Hardwick House, Suffolk

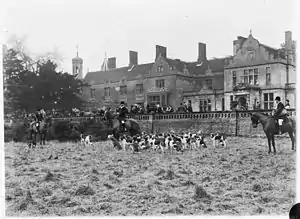
Foxhunt, Hardwick House, circa 1900

Hardwick House was a manor house near Bury St Edmunds, Suffolk, owned by Sir Robert Drury, Speaker of the House of Commons, of Hawstead Place. It was subsequently purchased in the seventeenth century by Royalist Thomas Cullum, a former Sheriff of London. Experts in Suffolk county history as well as noted authorities in antiquarian and botanical matters, the Cullum family of eight successive baronets authored works on the county and its fauna and flora. Sir Thomas Gery Cullum (1741–1831), a Charterhouse graduate, medical doctor and member of the Royal Academy and the Linnean Society, was a well-regarded author on science and botany.